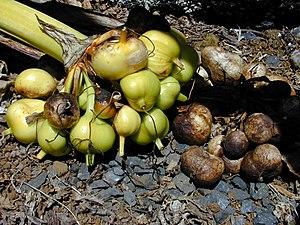
Crinum asiaticum est une espèce de plantes de la famille des Amaryllidaceae. C'est un bulbe pérenne produisant une ombelle de grandes fleurs voyantes.